Central Street School

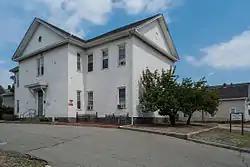
Central Street School in 2013

The Central Street School is an historic school building located at 379 Central Street in Central Falls, Rhode Island. This -story wood-frame building was built by the city in 1881 to meet burgeoning demand for education brought about by the success of the local mills. The building is cruciform in shape, with Italianated hooded entrances at opposited ends of the east–west axis of the building. Each floor houses two classrooms.